Leonas Prapuolenis

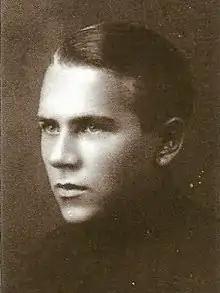

Leonas Prapuolenis (9 June 1913 – 23 July 1972) was a Lithuanian public figure, commander and leader of the June Uprising of 1941 in Lithuania.